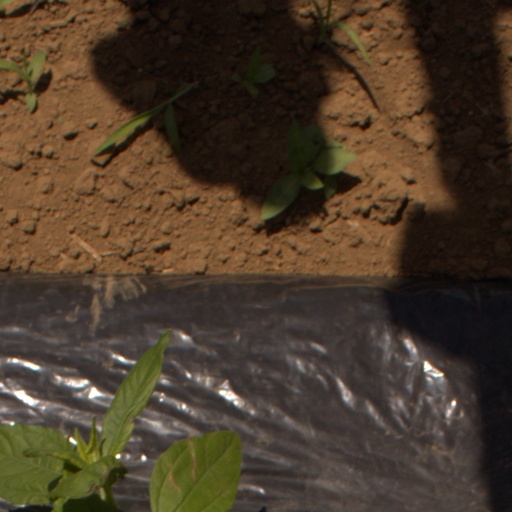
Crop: Jerusalem artichoke